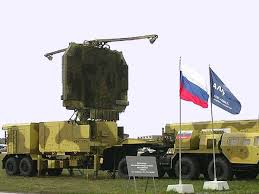
Label: 30N6E